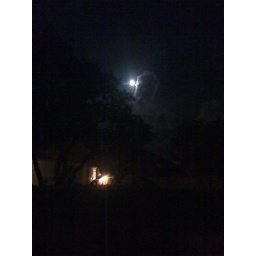
The big romantic ball of cheese in the sky